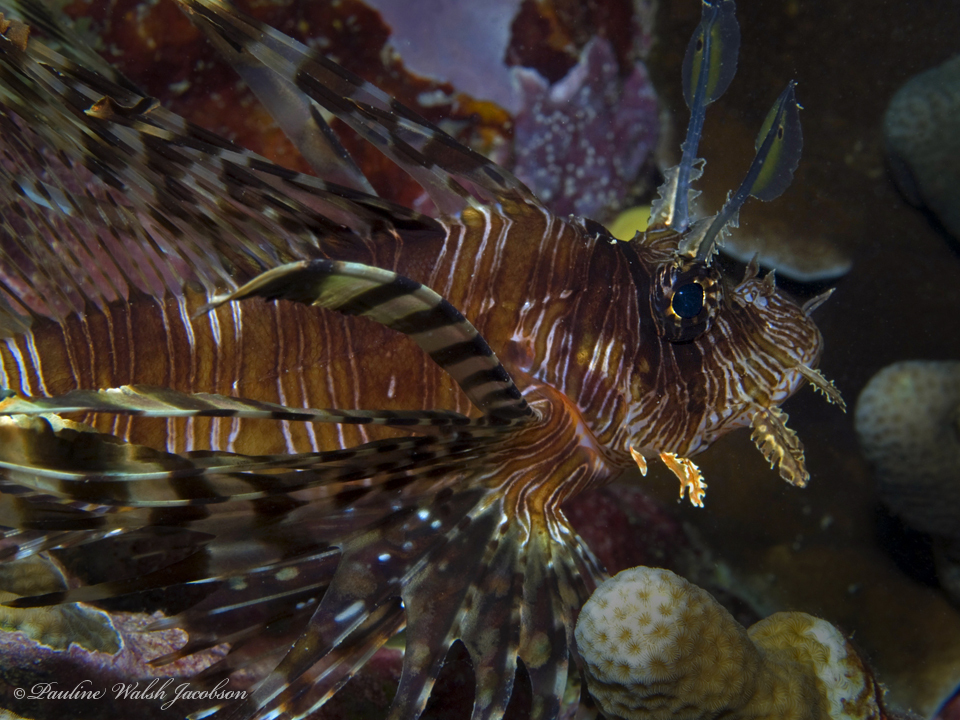
Pterois volitans (Red Lionfish)